Charles R. Morris

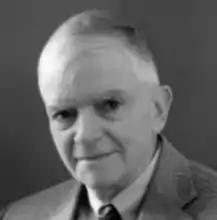

Charles Richard Morris (October 23, 1939 – December 13, 2021) was an American lawyer, banker, and author. He wrote fifteen books, and was a regular contributor to the "Los Angeles Times", "The Wall Street Journal", and "The Atlantic Monthly".